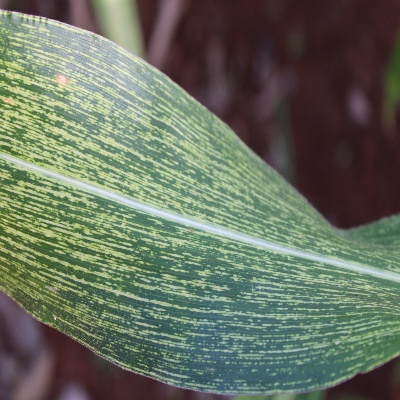
Crop: Maize
Condition: streak virus